Martin Henriksen (Norwegian politician)

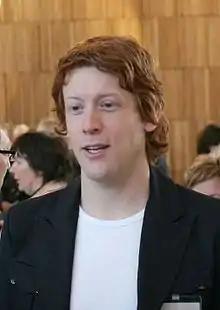
Henriksen in 2009

He was born in Trondheim and grew up in Harstad. From 2006 to 2010 he chaired the Workers' Youth League. He serves as a deputy representative to the Parliament of Norway from Troms during the term 2009–2013. In May 2011 he was appointed as a political adviser in the Ministry of Fisheries and Coastal Affairs, as a part of Stoltenberg's Second Cabinet.